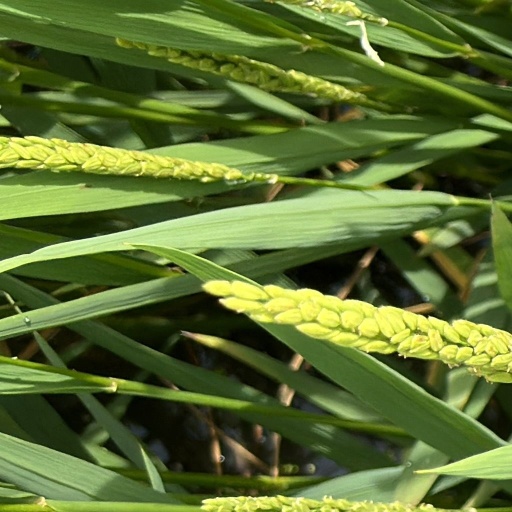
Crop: rice